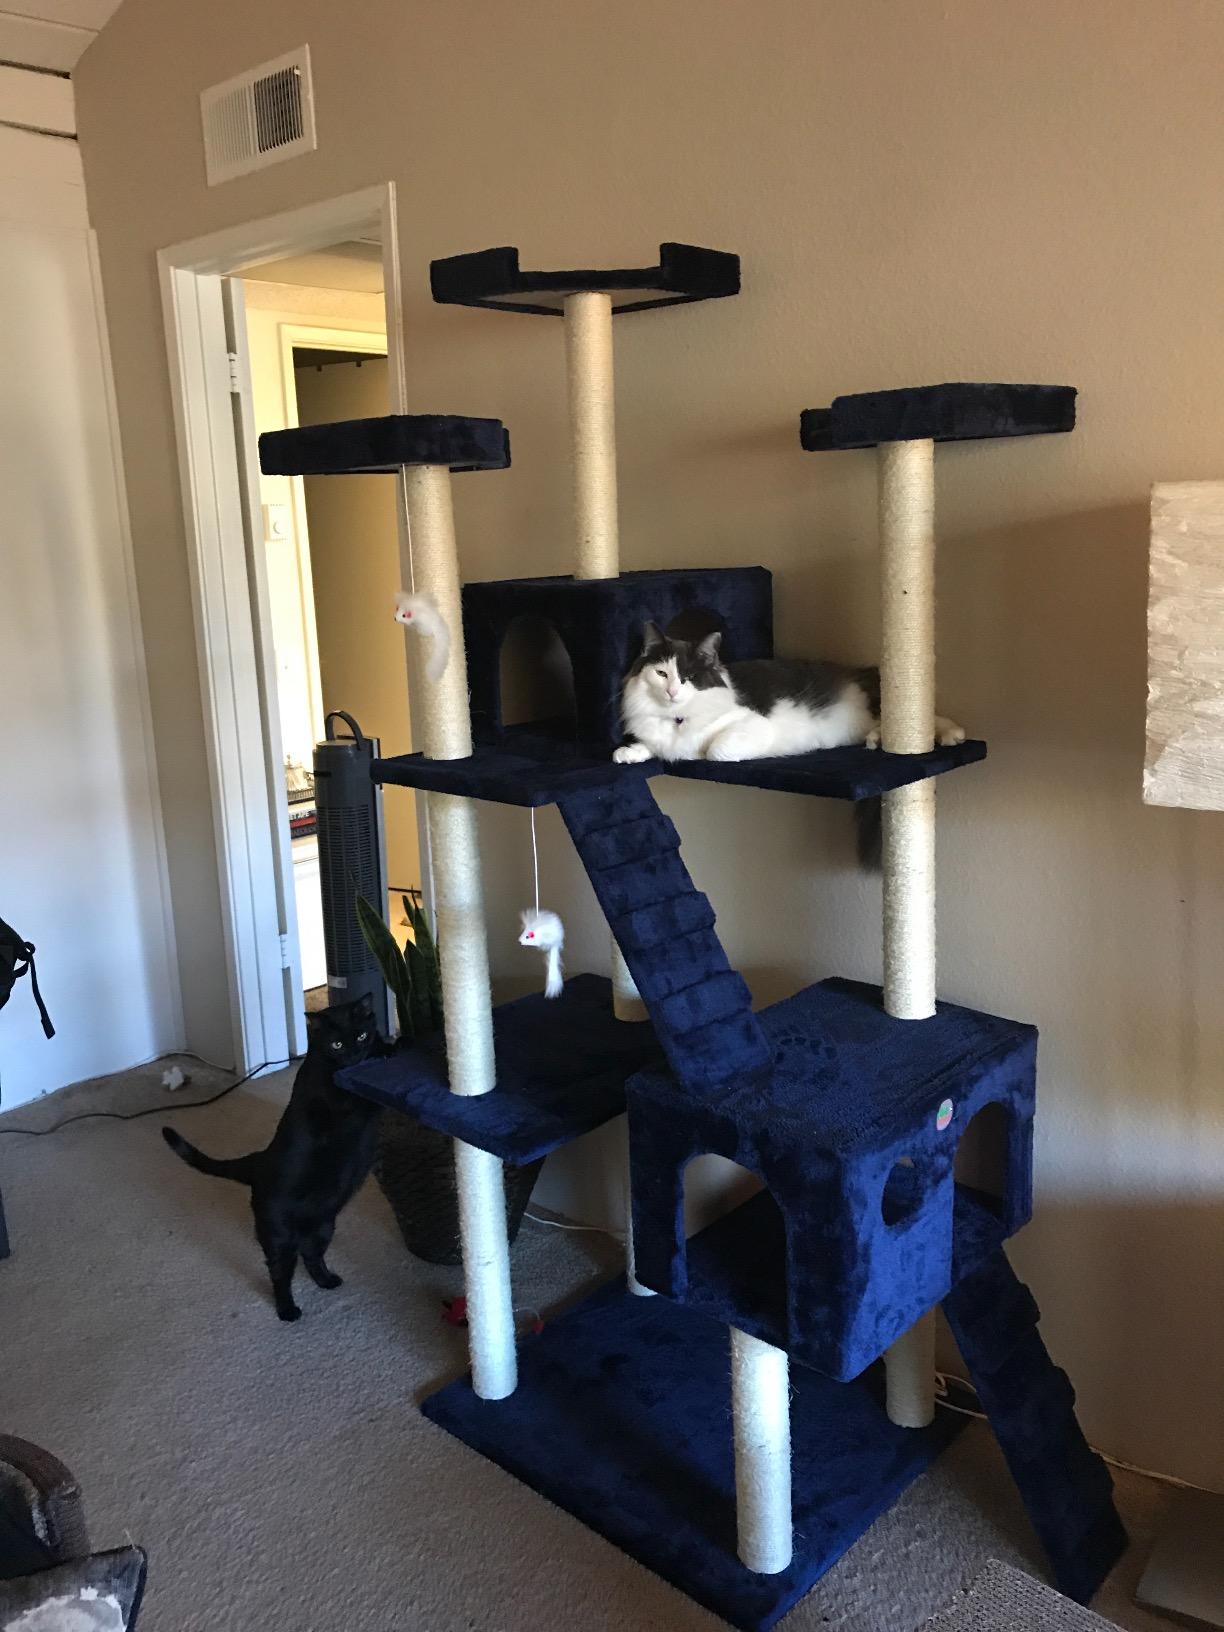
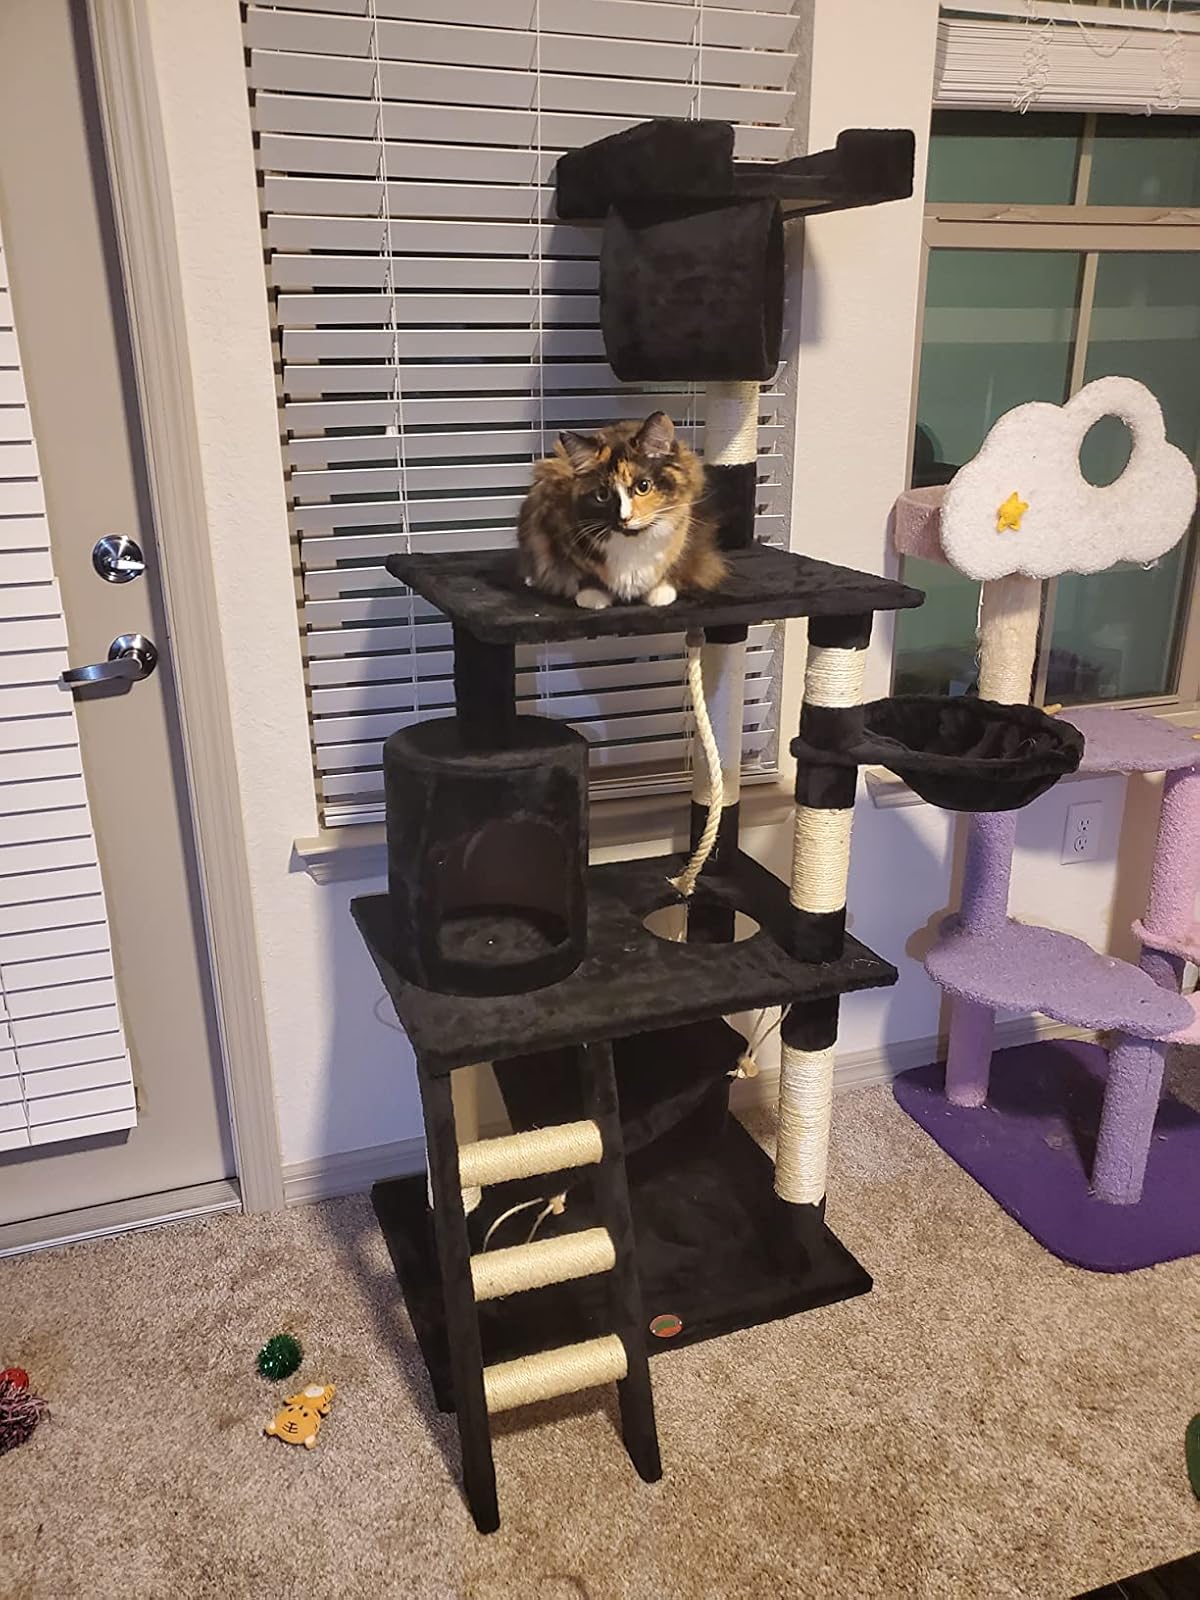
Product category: items_cat tree
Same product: no